Ranchos of California

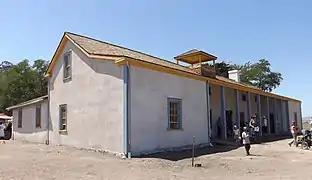
The Casa de Dana was built on Rancho Nipomo in 1839.

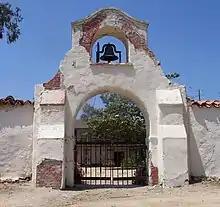
The Olivas Adobe was built on Rancho San Miguel in 1841.

The Treaty of Guadalupe Hidalgo provided that the Mexican land grants would be honored. To investigate and confirm titles in California, American officials acquired the provincial records of the Spanish and Mexican governments in Monterey.